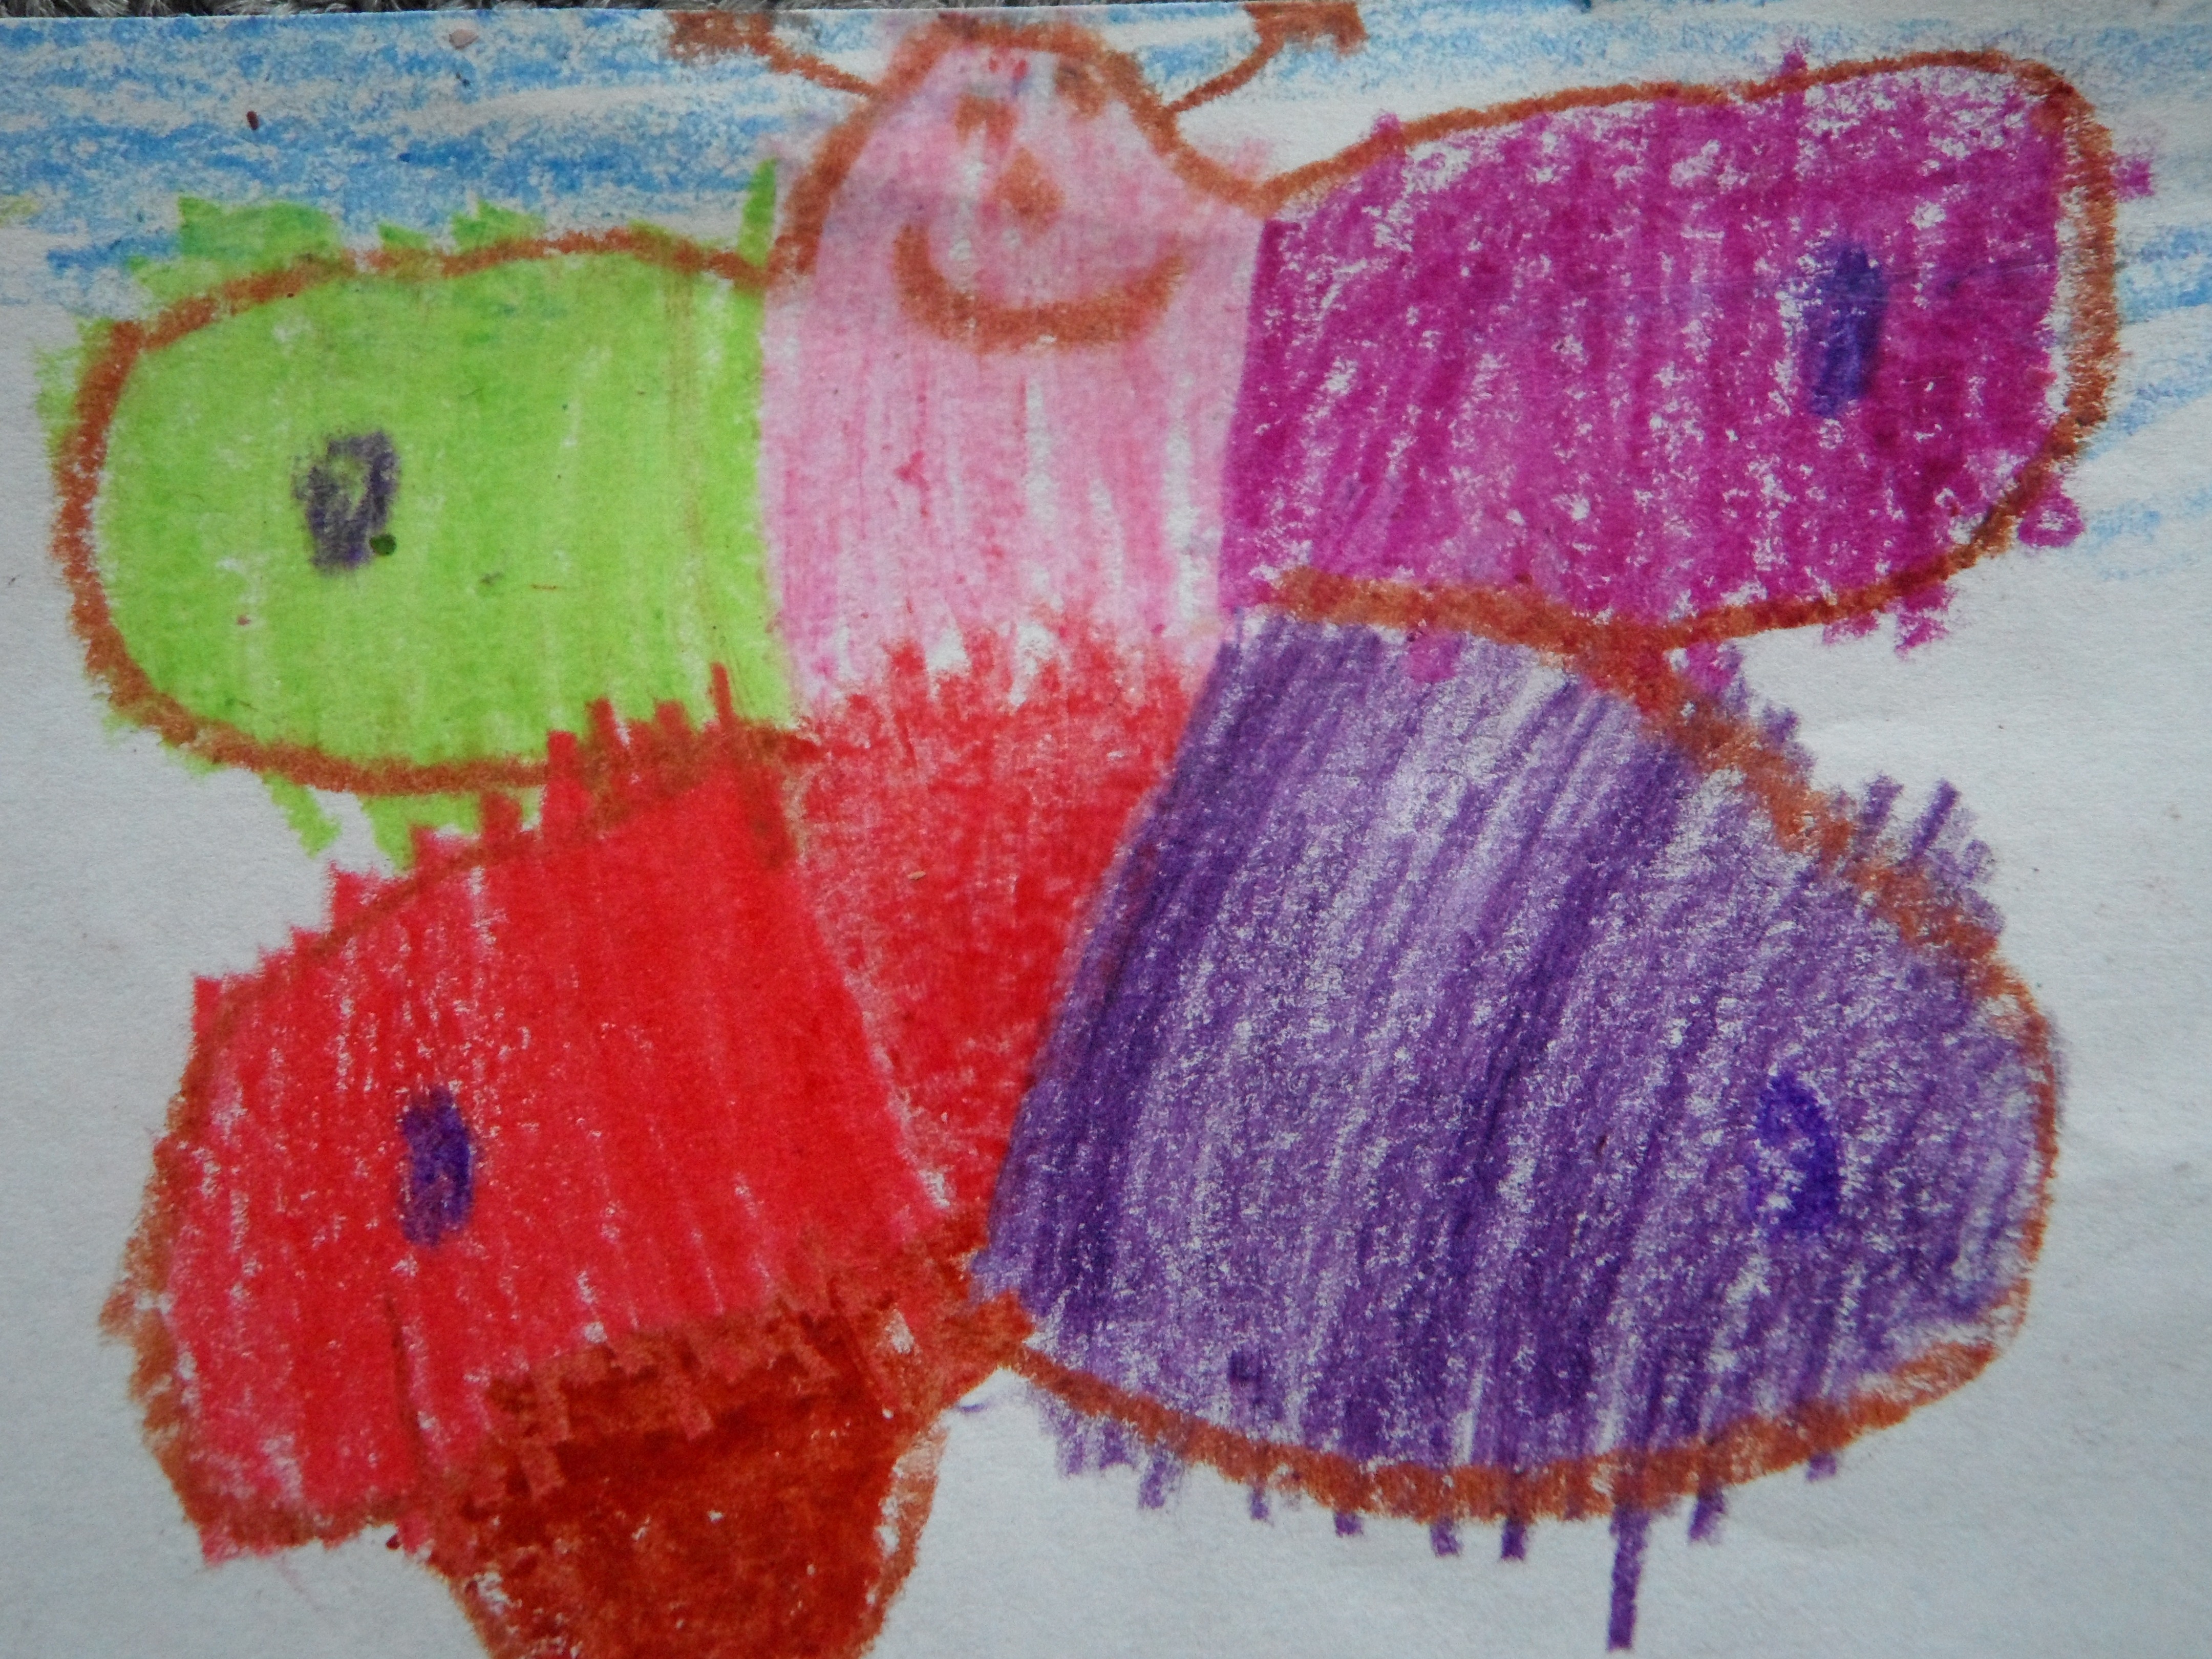
flower, petal, spring, child, paint, butterfly, colorful, painting, textile, art, drawing, kindergarten, image, children drawing, child art